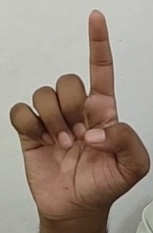
ASL sign: D